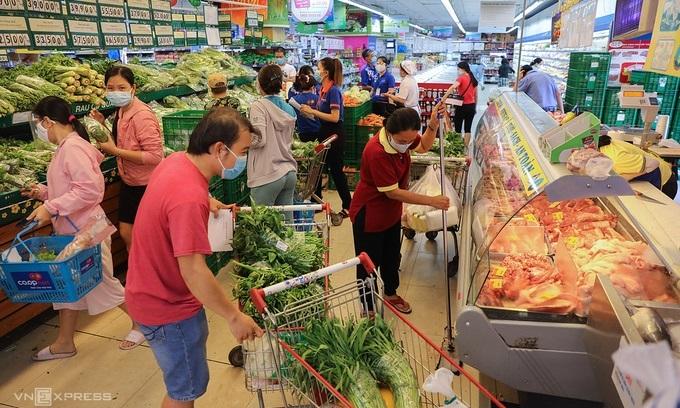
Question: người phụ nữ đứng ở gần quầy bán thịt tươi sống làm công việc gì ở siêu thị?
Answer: làm nhân viên phục vụ